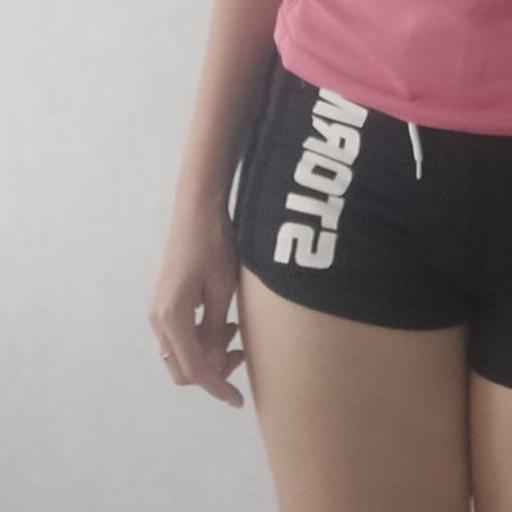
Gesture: no_gesture